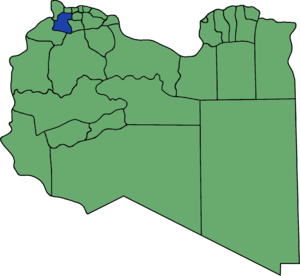
Yafran est un des anciens shabiyat de la Libye, selon le découpage administratif en vigueur de 2001 à 2007. Le district est située dans le djebel Nefoussa.